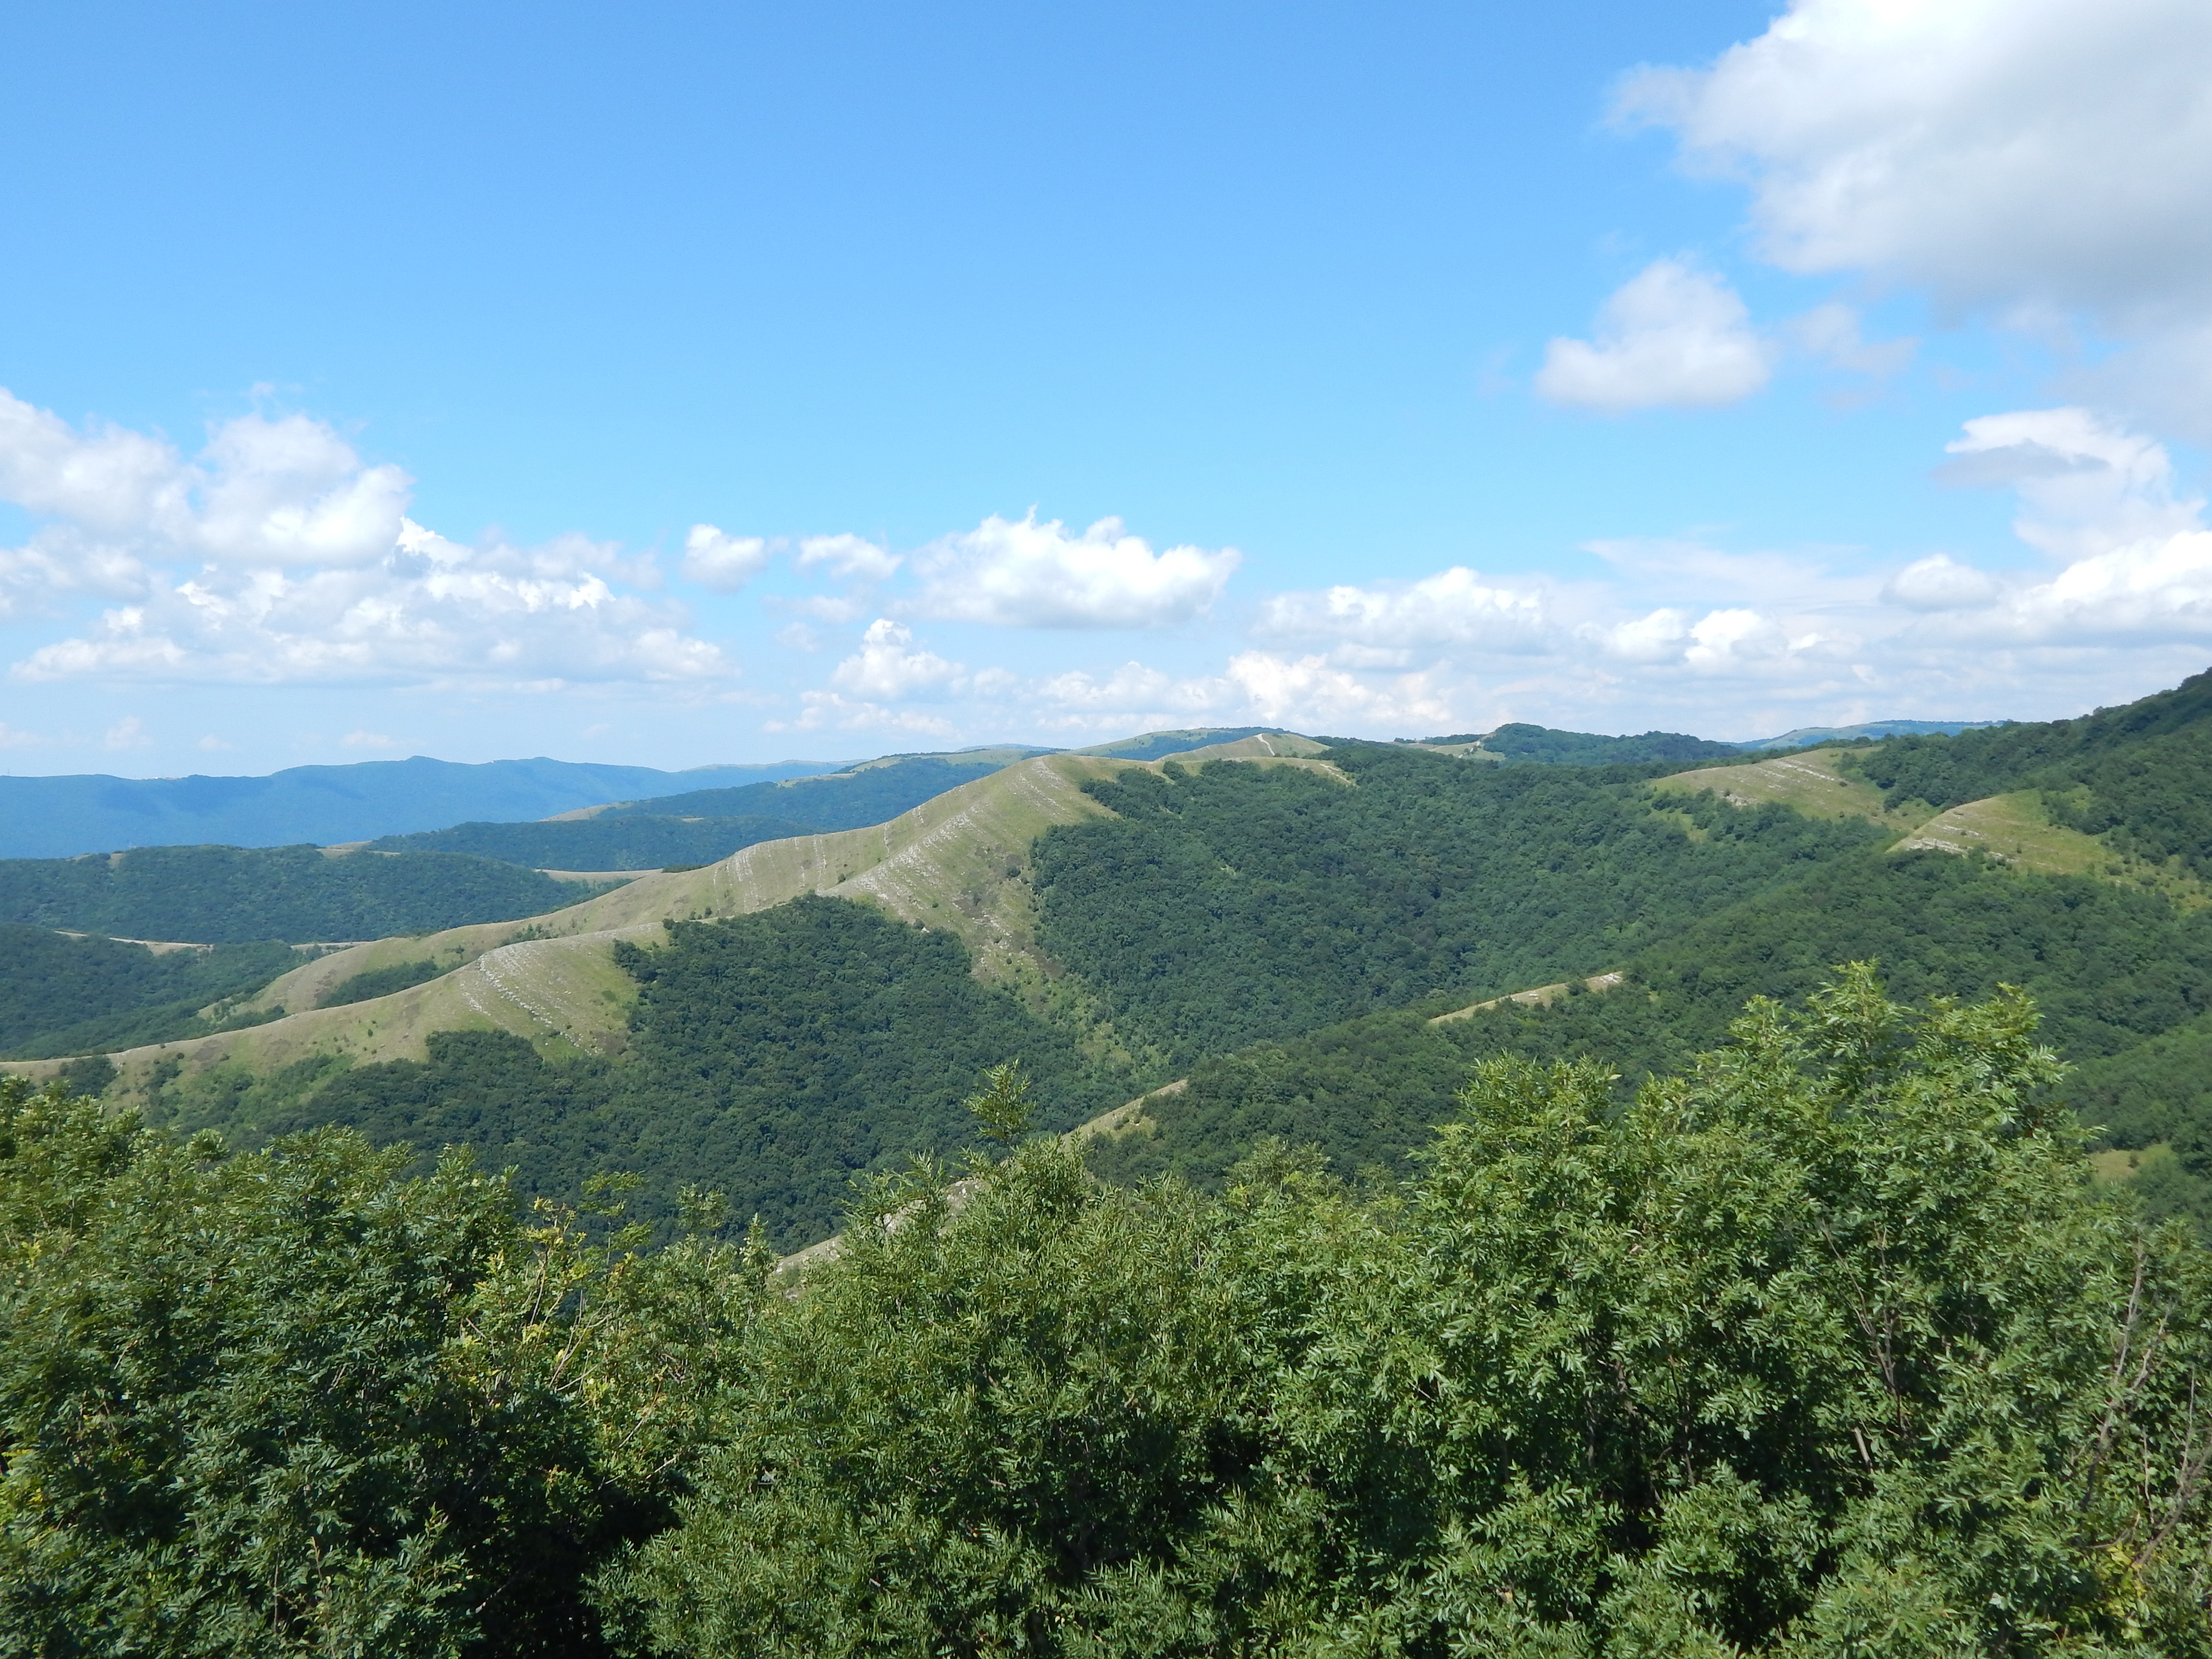
forest, wilderness, mountain, meadow, hill, valley, mountain range, ridge, grassland, vegetation, rainforest, plateau, habitat, ecosystem, landform, hill station, natural environment, geographical feature, mountainous landforms